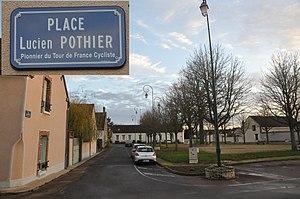
2015 place lucien Pothier à Cuy dans le département de Yonne en France
Lucien Pothier, né le 15 janvier 1883 à Cuy dans l'Yonne et décédé le 29 avril 1957 à Troyes, est un coureur cycliste français. Il s'est classé à la deuxième place du premier Tour de France de l'histoire en 1903.